Dominique McElligott

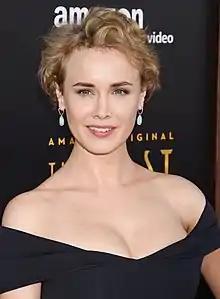
McElligott in July 2017

Dominique McElligott (born March 5, 1986) is an Irish actress. She has appeared as a series regular on "Raw" (2008), "Hell on Wheels" (2011–2012), "The Astronaut Wives Club" (2015), "House of Cards" (2016–2017), and "The Last Tycoon" (2016), playing Maggie Shaw / Queen Maeve in "The Boys" (2019–2022) and "" (2022).